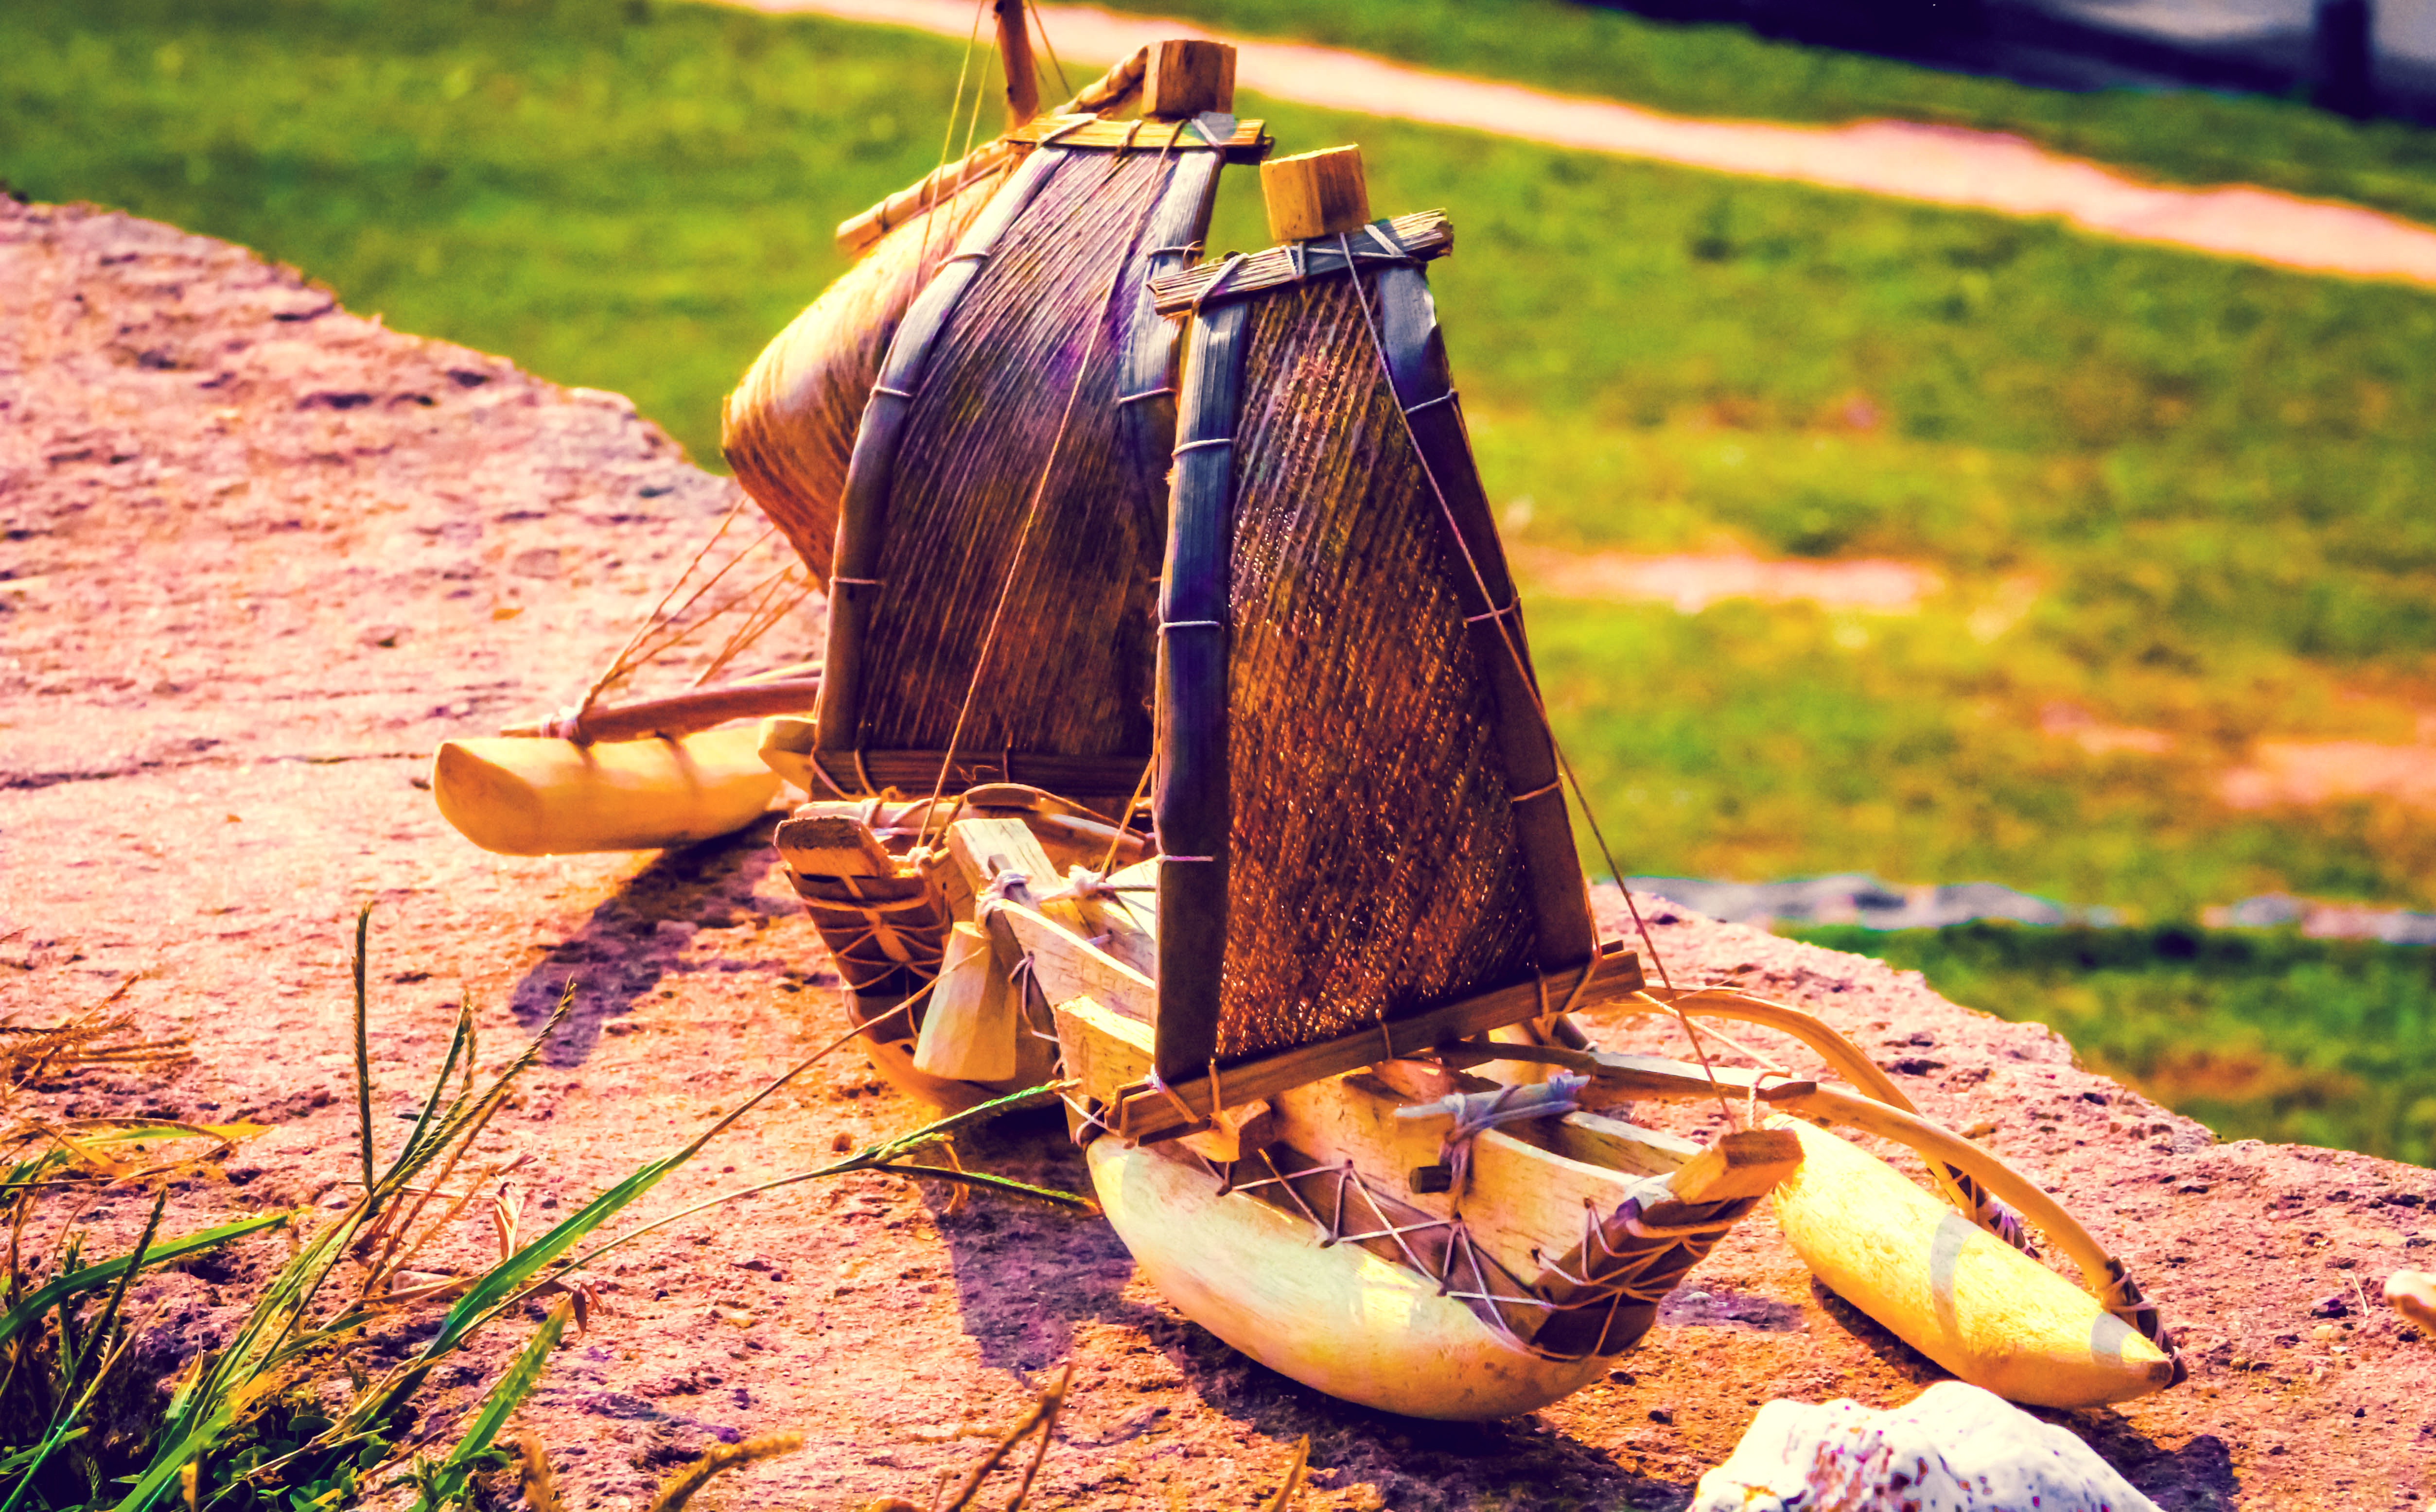
landscape, sea, coast, water, nature, grass, outdoor, ocean, sky, wood, sunset, white, vintage, leaf, shore, lake, old, pier, river, ship, summer, vacation, travel, transportation, transport, vessel, tropical, fishing, autumn, asia, blue, agriculture, tourism, season, nautical, boating, boats, wooden, culture, day, traditional, nobody